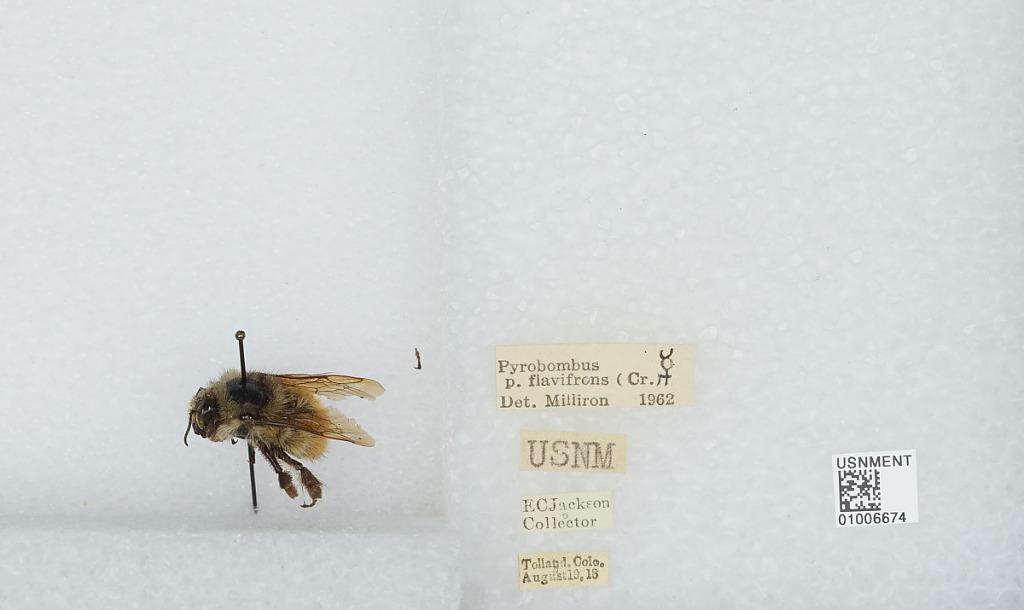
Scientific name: Bombus (Pyrobombus) flavifrons Cresson
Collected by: E. Jackson
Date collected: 1918-8-19
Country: United States
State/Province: Colorado
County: Gilpin
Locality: Tolland
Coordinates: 39.905, -105.589
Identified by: Milliron